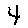
Label: 4